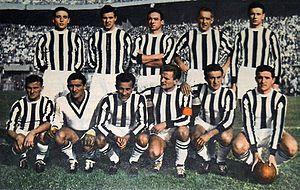
La saison 1956-1957 de la Juventus Football Club est la cinquante-quatrième de l'histoire du club, créé soixante ans plus tôt en 1897.